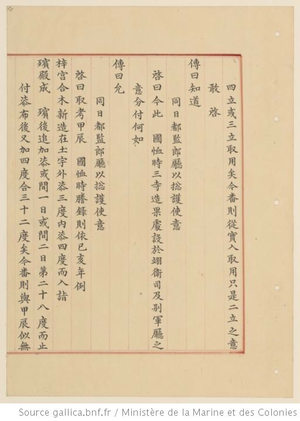
Titre
Corée : publication du manuscrit Rituels et cérémoniques politiques, Cour et courtisans, Cérémonial prévu par les conseillers la salle funéraire de la reine Seon Ui. Bnf Gallica, ark:/12148/btv1b60008770.